Frijoles charros
Also known as:
es - Spanish: Frijoles charros
jv - Javanese: Frijoles charros
tr - Turkish: Frijoles charros
Category: stew (beans stew)
Cuisine: Mexican
Associated cuisines: Mexican
Area: Mexico
Countries: Mexico
Region: Central America

The dish is characterised by common ground beans stewed with onion, garlic, and bacon. Other common ingredients include chili peppers, tomatoes, cilantro, ham, sausage, pork and pork sausage. It is served warm and is usually of a soupy consistency.

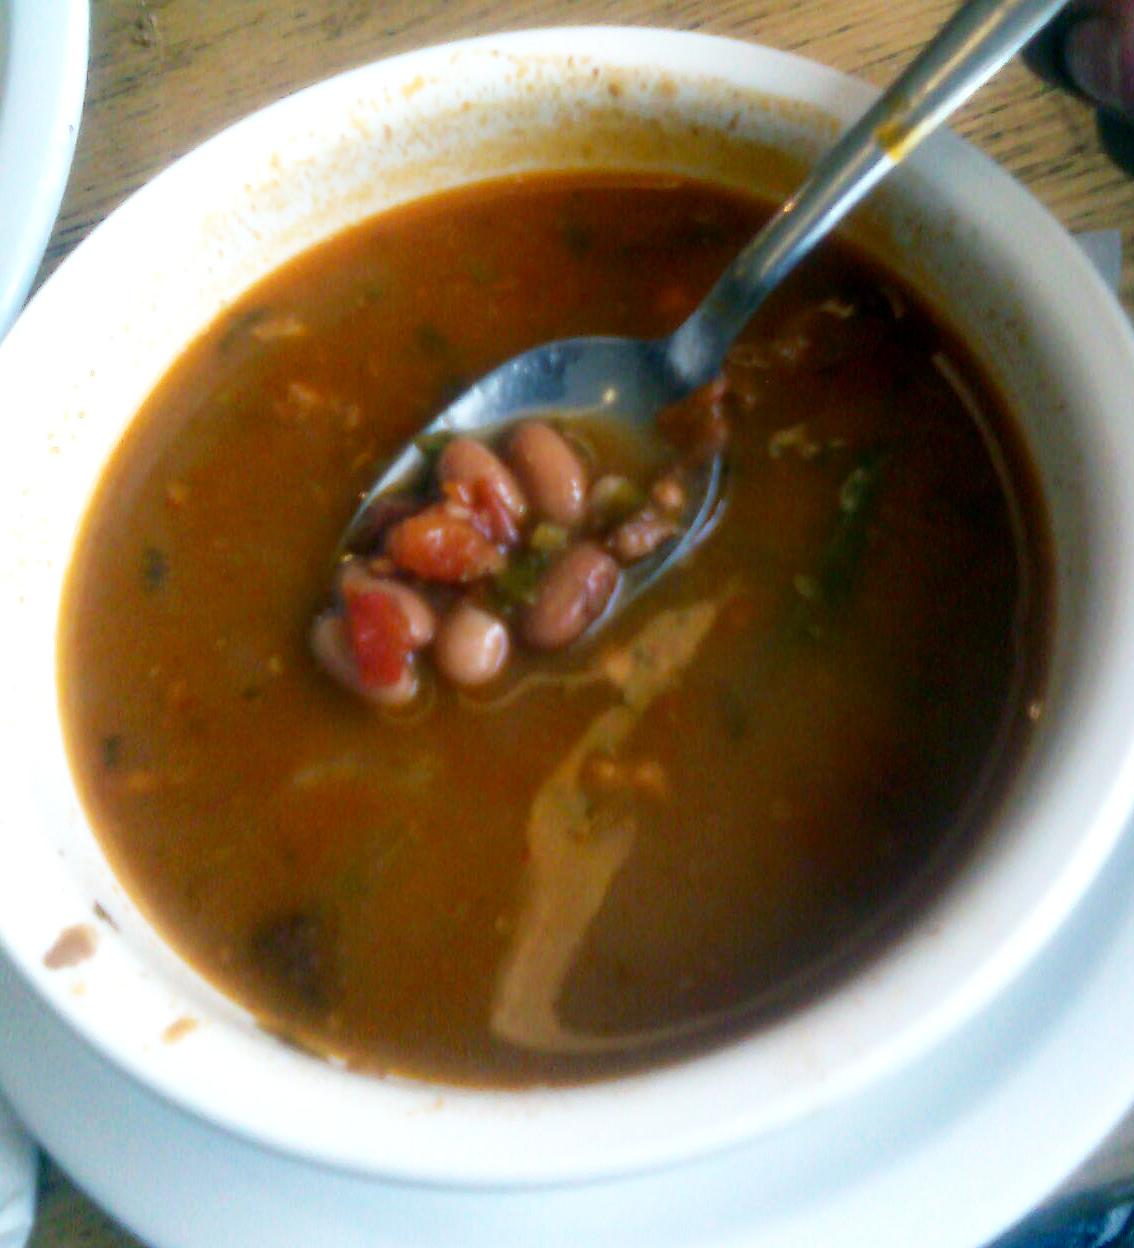